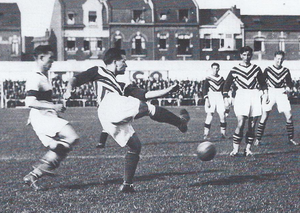
Derby lillois en septembre 1934 opposant le SC Fives à l'Olympique lillois
Le Sporting Club fivois, parfois appelé SC Fives ou SCF, est un ancien club de football français fondé en 1901 à Fives, quartier de la ville de Lille. Le SC Fives disparaît en 1944 en fusionnant avec la section football de Olympique lillois pour donner naissance au Stade lillois, futur Lille Olympique Sporting Club. Le siège social du club est situé à Lille et le SCF joue ses rencontres à domicile au stade Félix-Virnot, renommé en 1937 stade Jules-Lemaire.